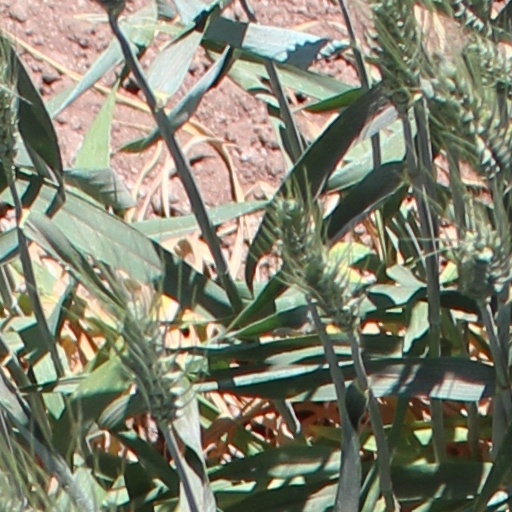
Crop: wheat